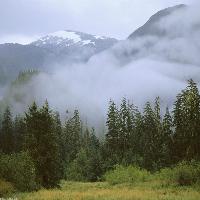
Weather: cloudy or overcast